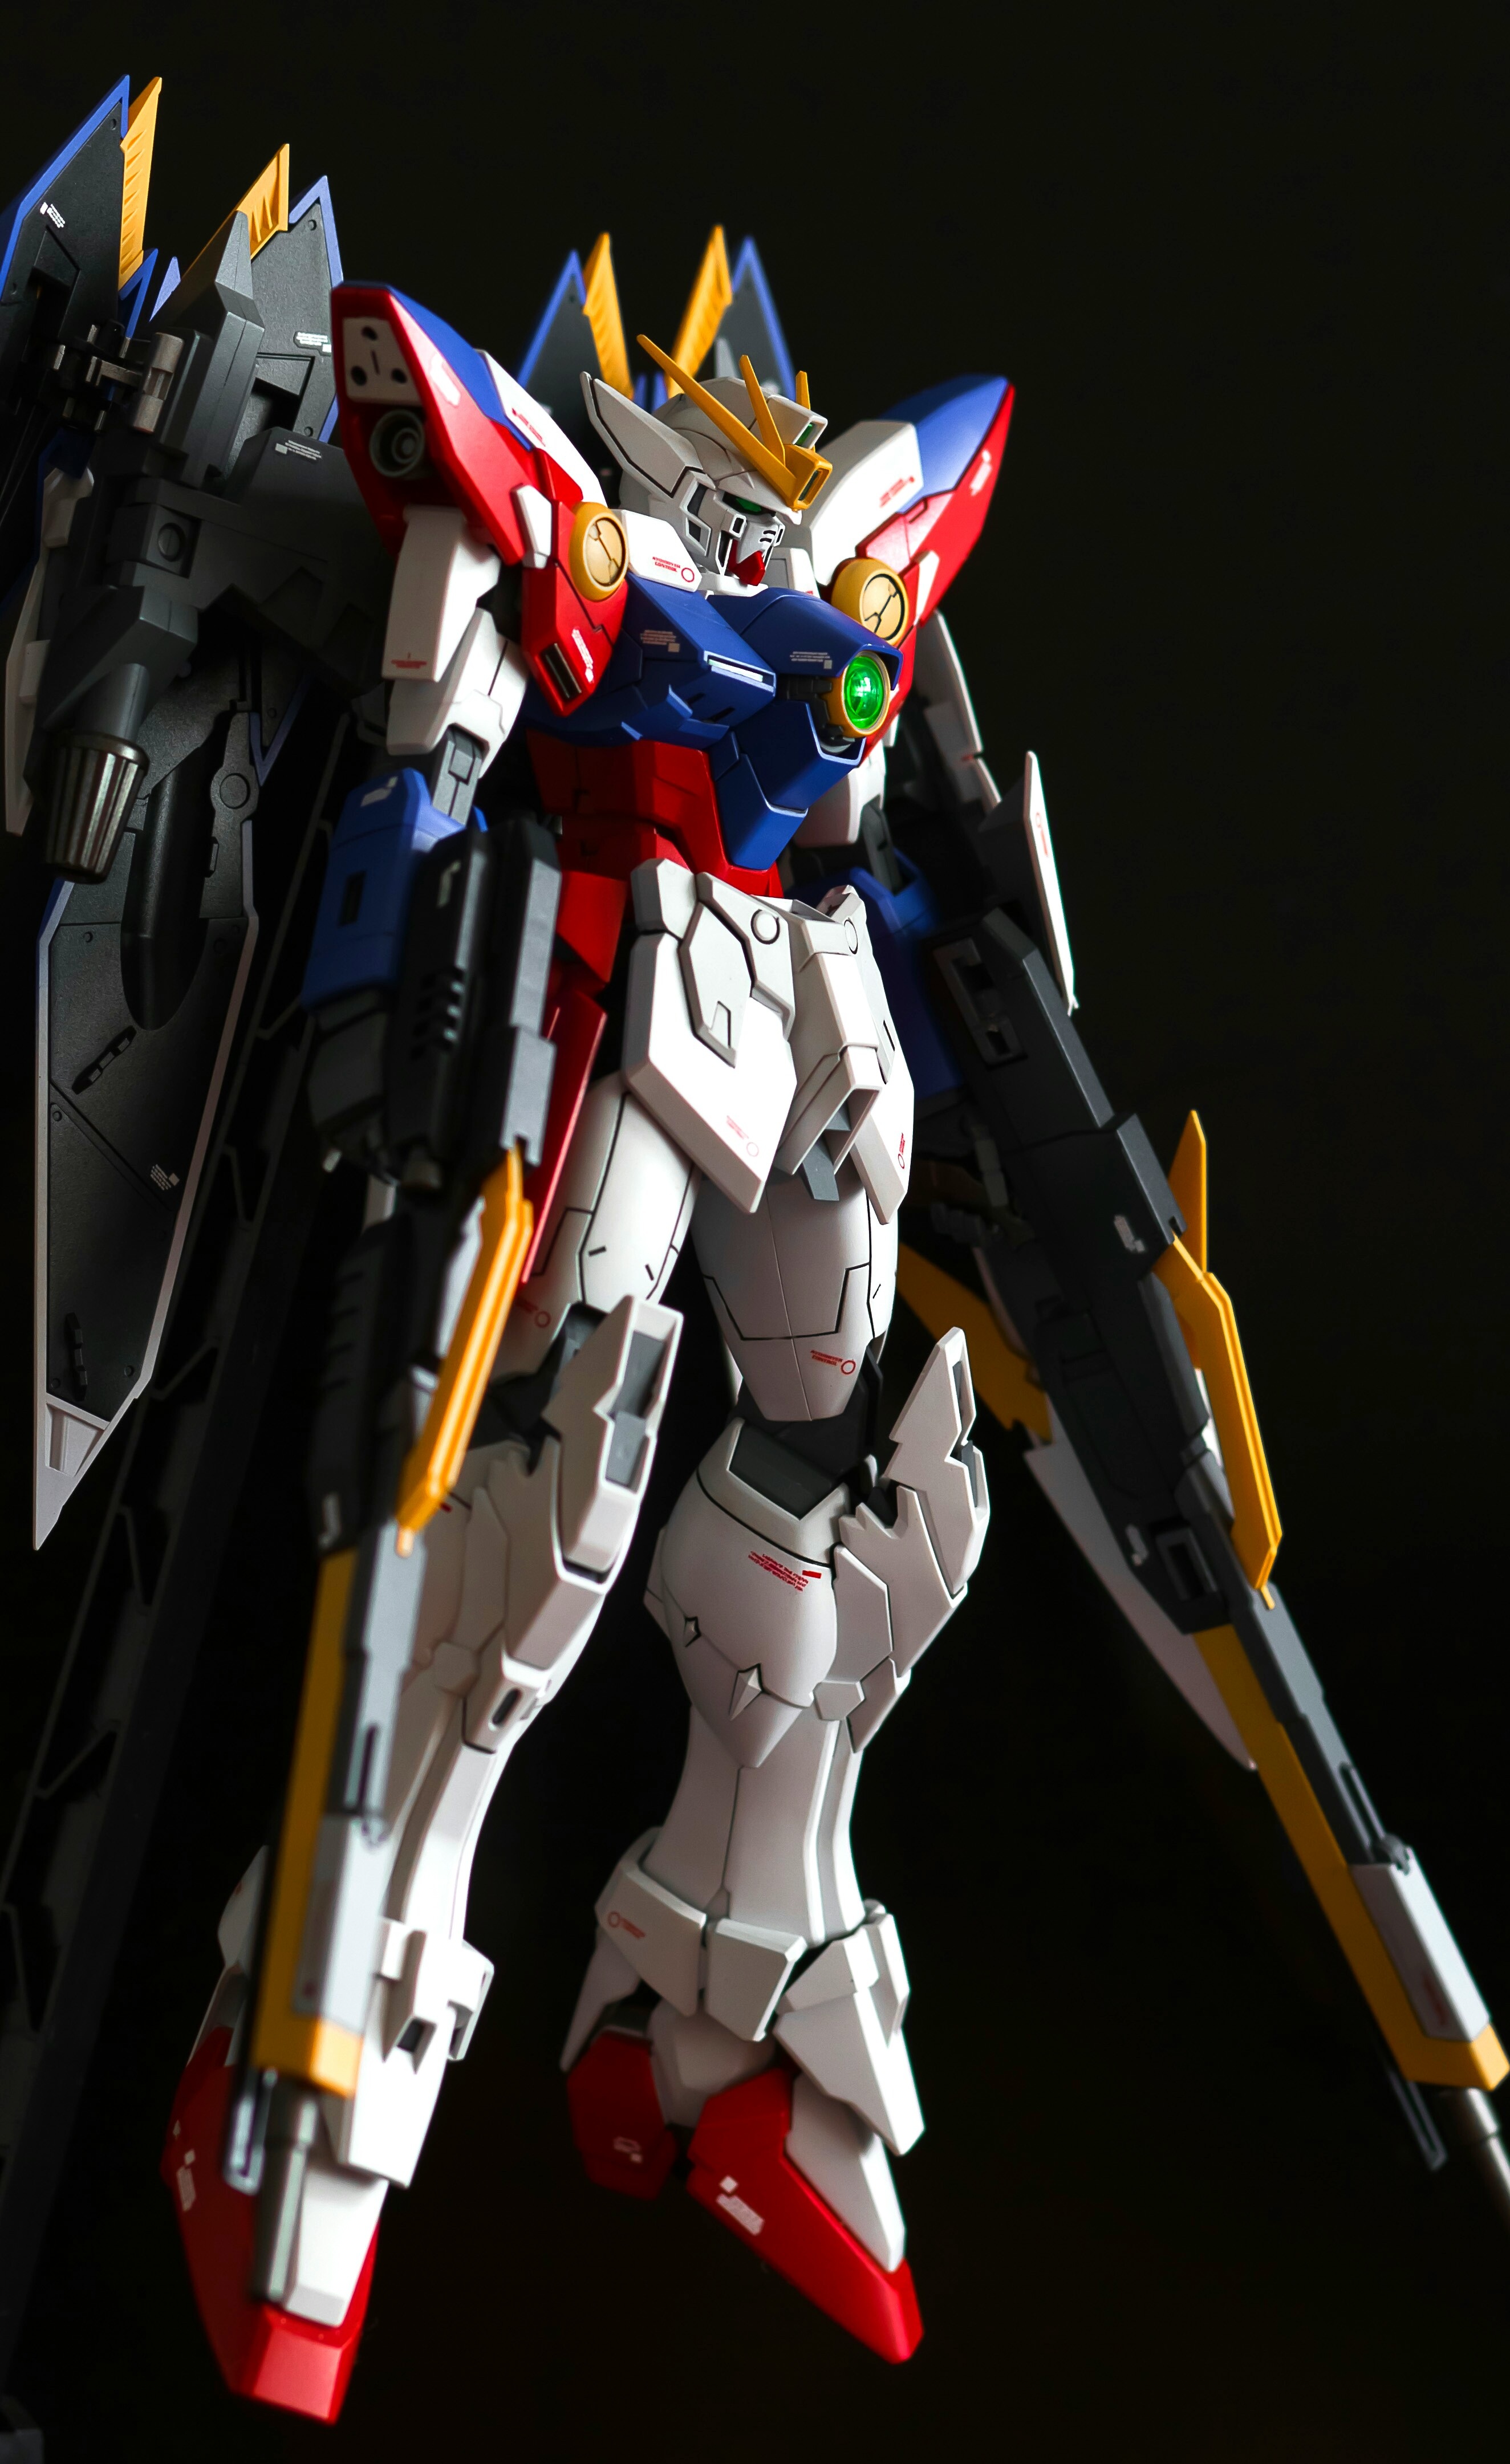
model, asia, machine, toy, toys, robot, action figure, character, soul, cartoon, gundam, mecha, up to